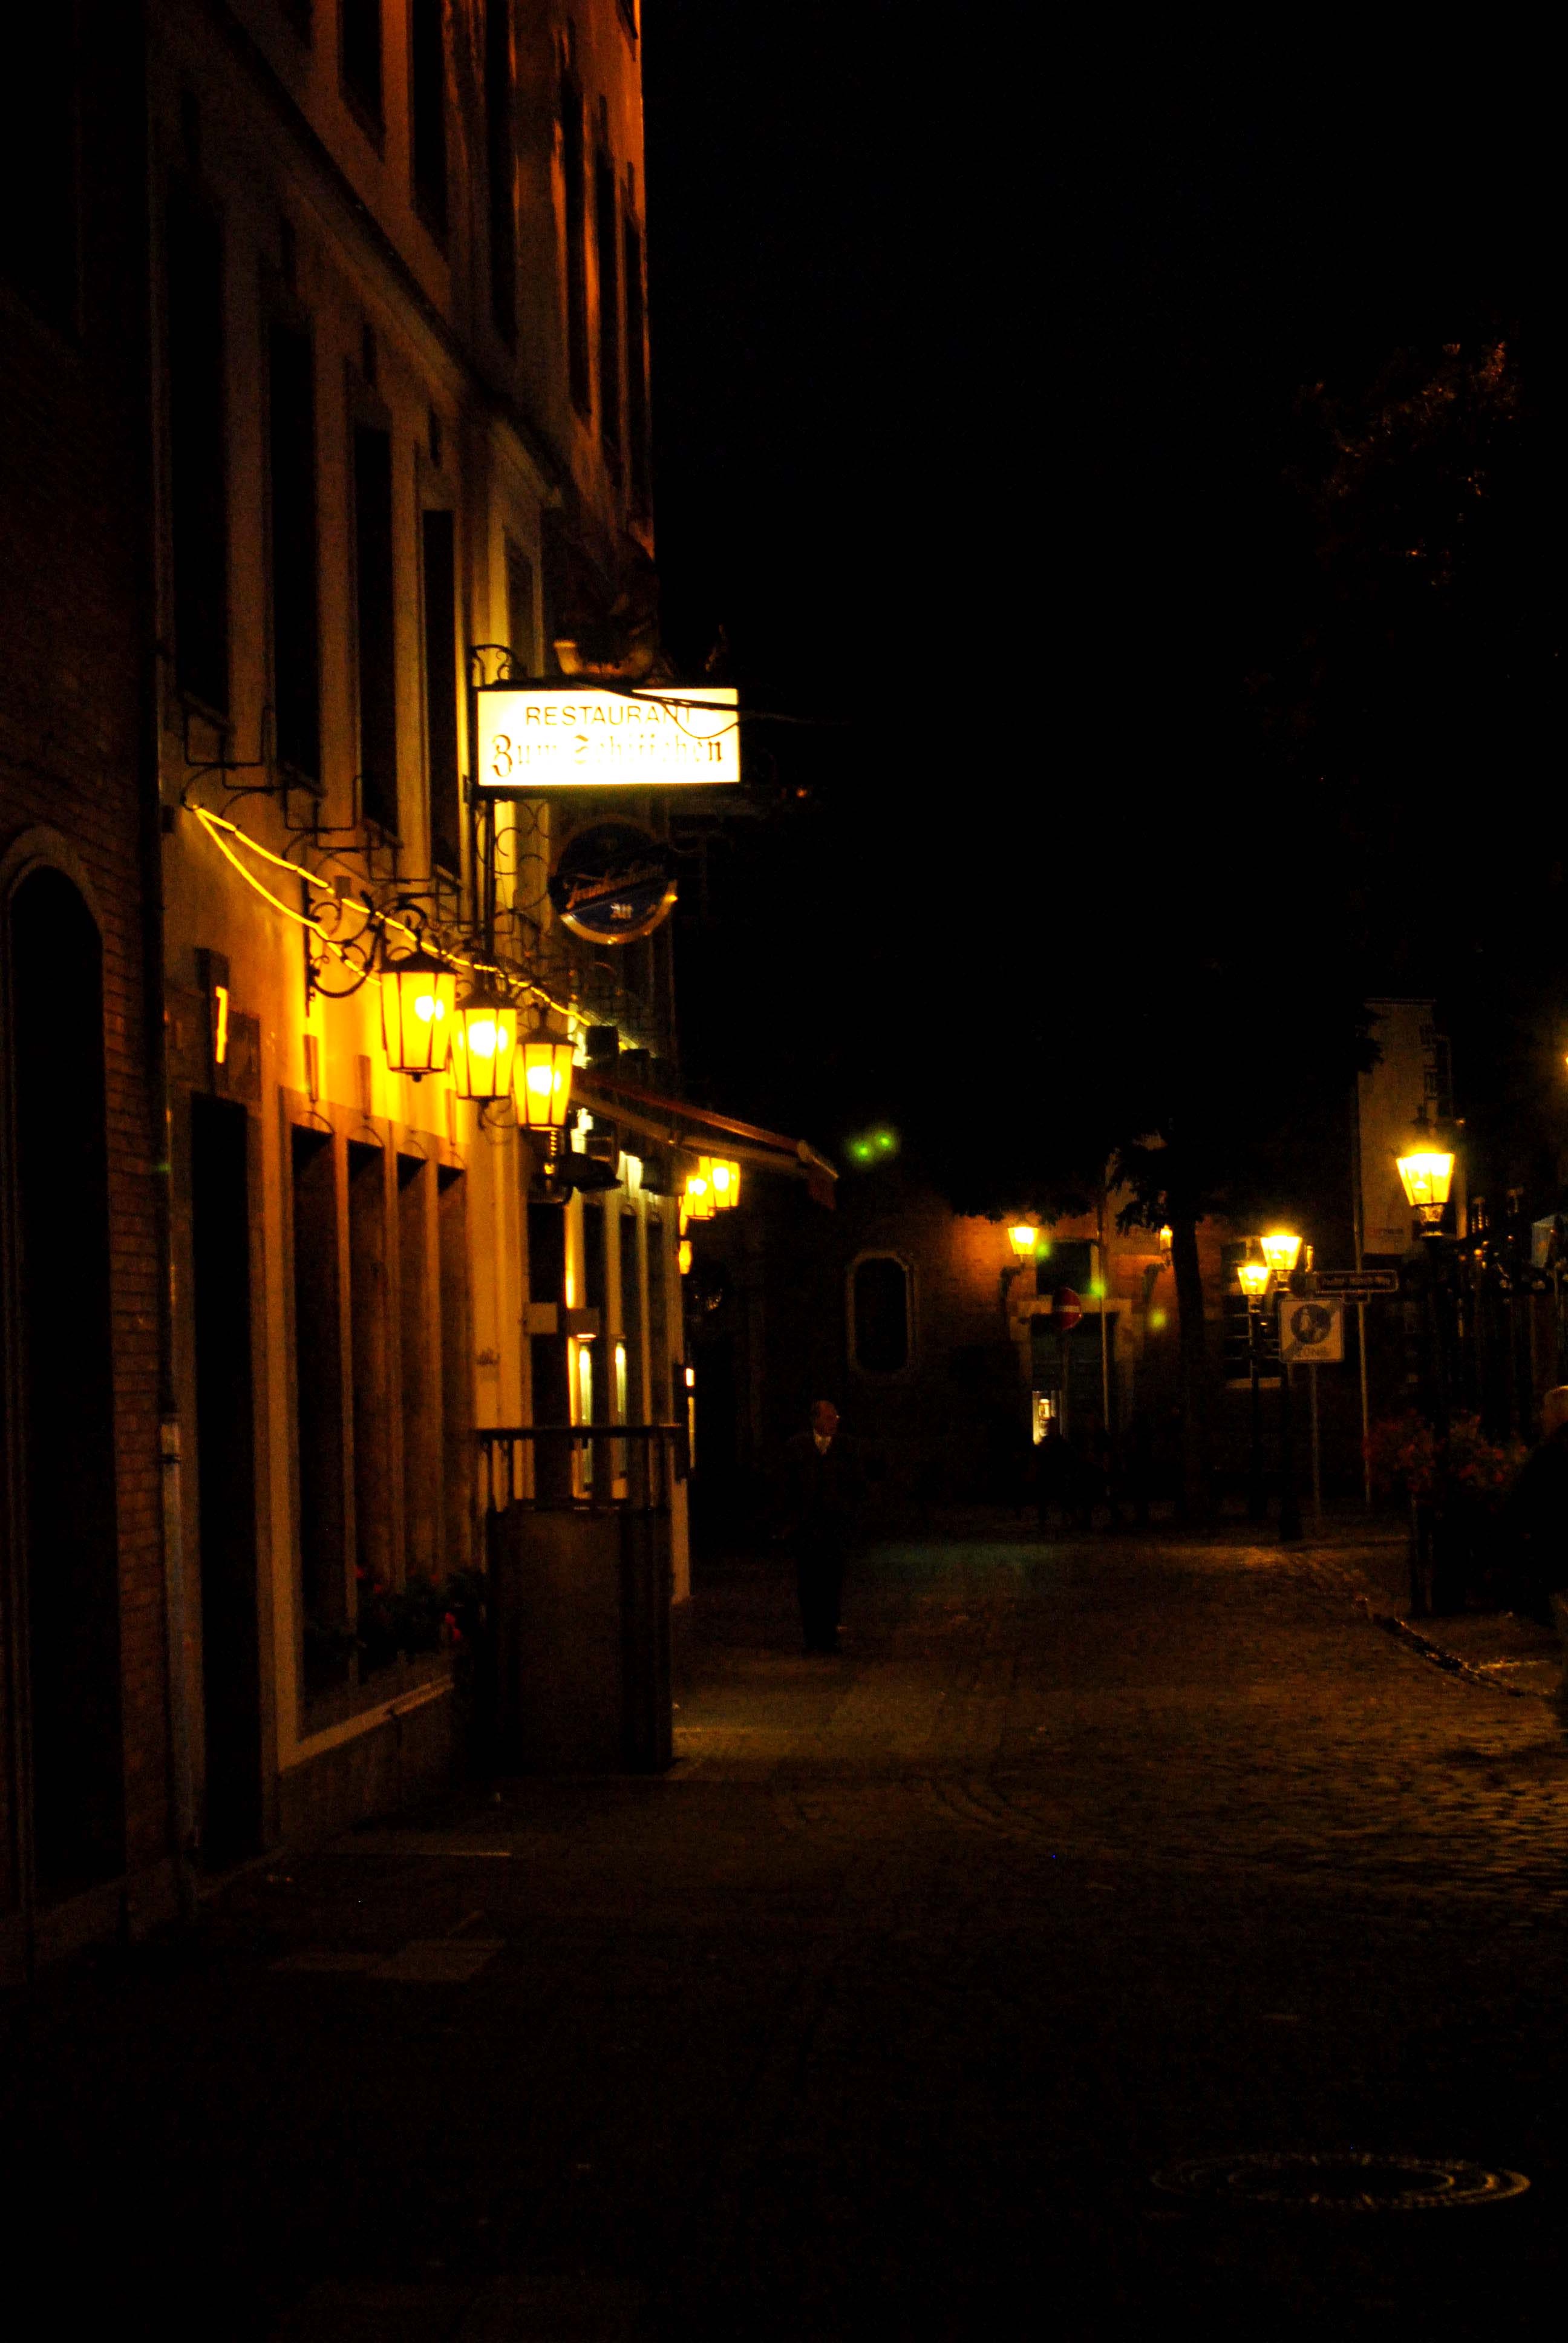
light, road, street, night, dusk, evening, darkness, street light, lighting, infrastructure, midnight